Pyotr Tolstoy (politician)

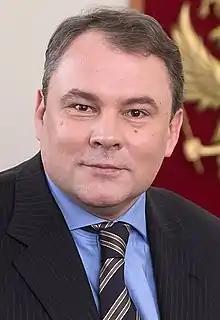
Tolstoy in 2018

Pyotr Olegovich Tolstoy (born 20 June 1969) is a Russian journalist, producer, presenter, and politician. He has been the Deputy Chairman of the State Duma since 5 October 2016.